Missile gap

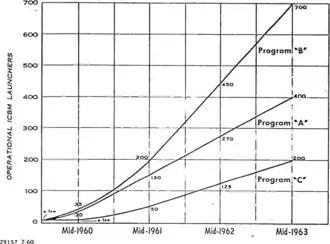
Projected numbers of Soviet ICBM (Program A: CIA, B: USAF, C: Army&Navy)

Hawkish members of Congress, such as Senator Stuart Symington, continued to beat the drums about the alleged missile gap in an effort to pressure the president to increase spending on military hardware. President Eisenhower resented being bullied based on inaccurate information and was beginning to formulate the term "military-industrial complex" to describe the close nexus between U.S. politicians and the defense industry.